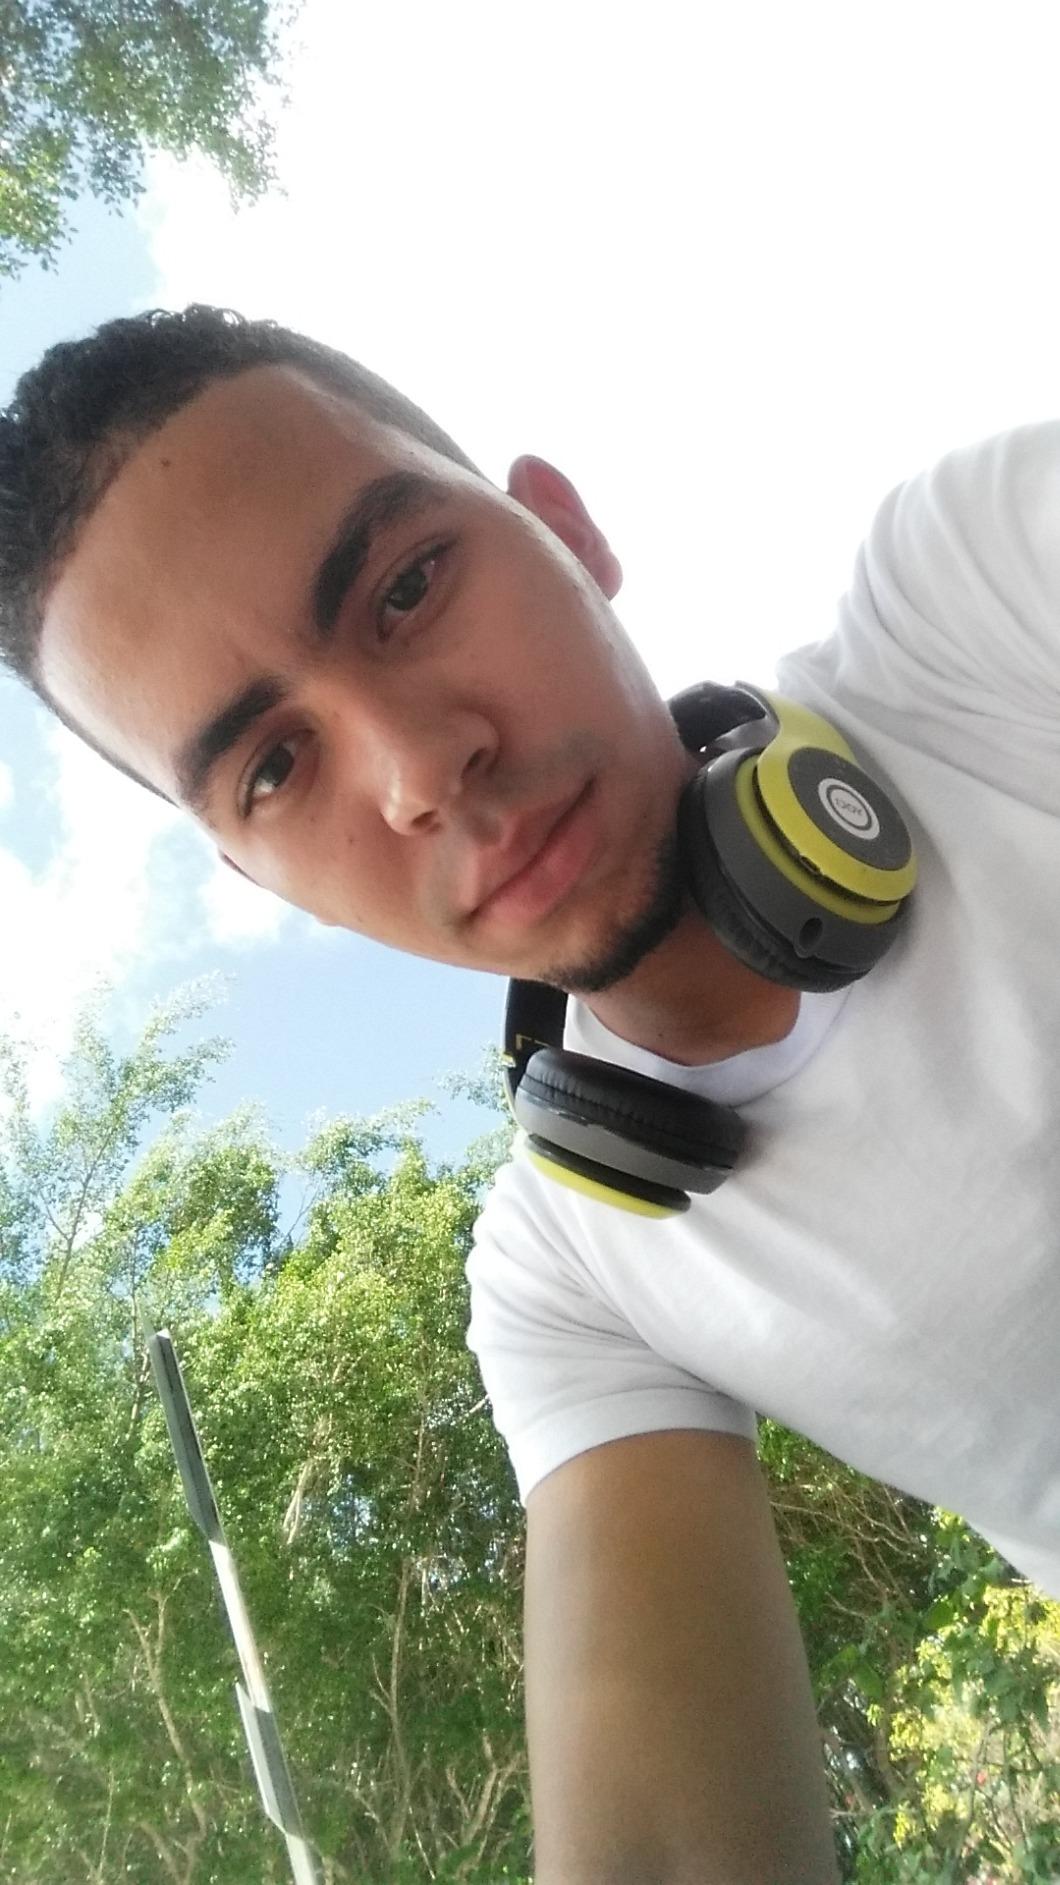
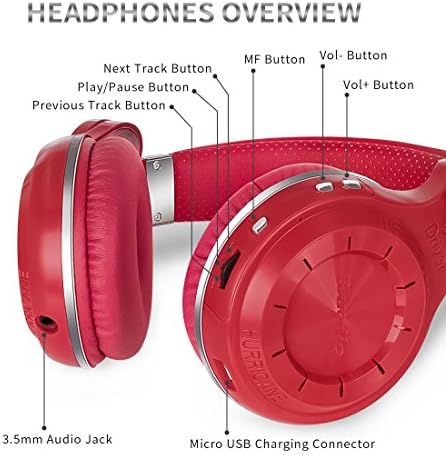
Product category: headphones
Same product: no